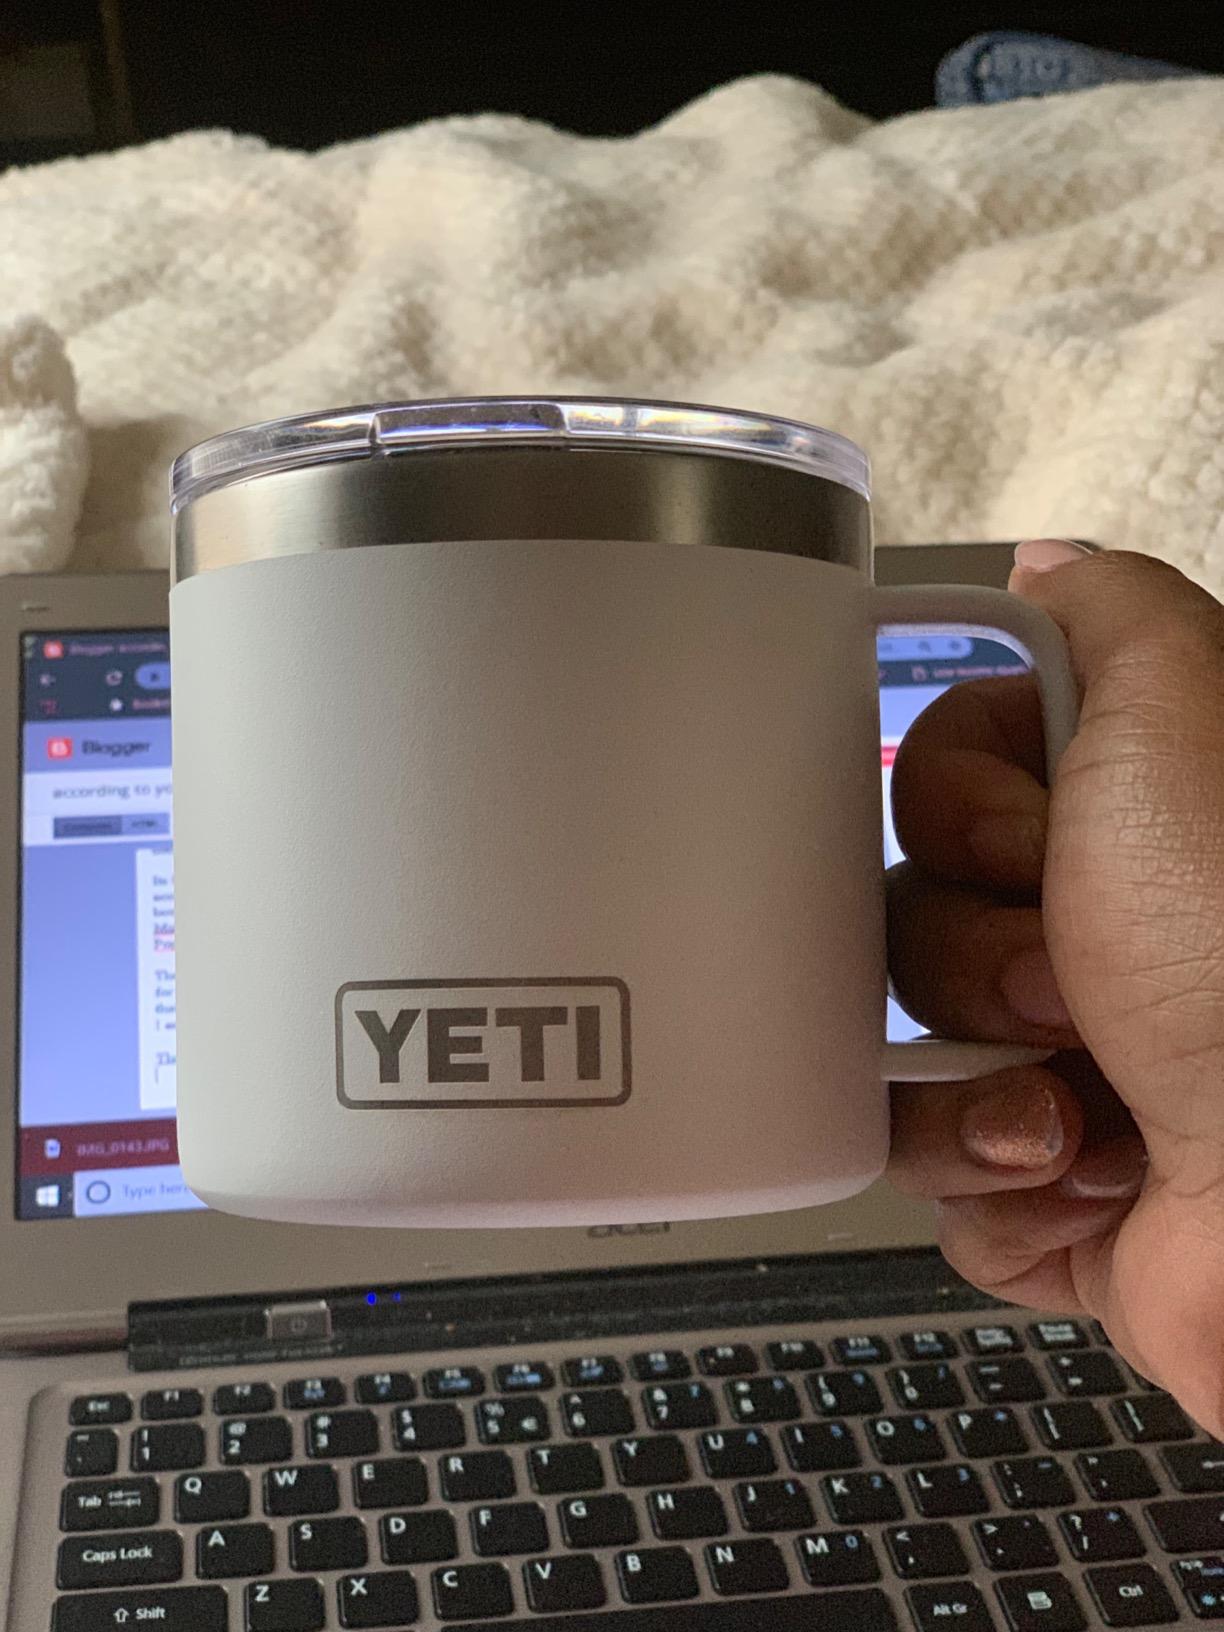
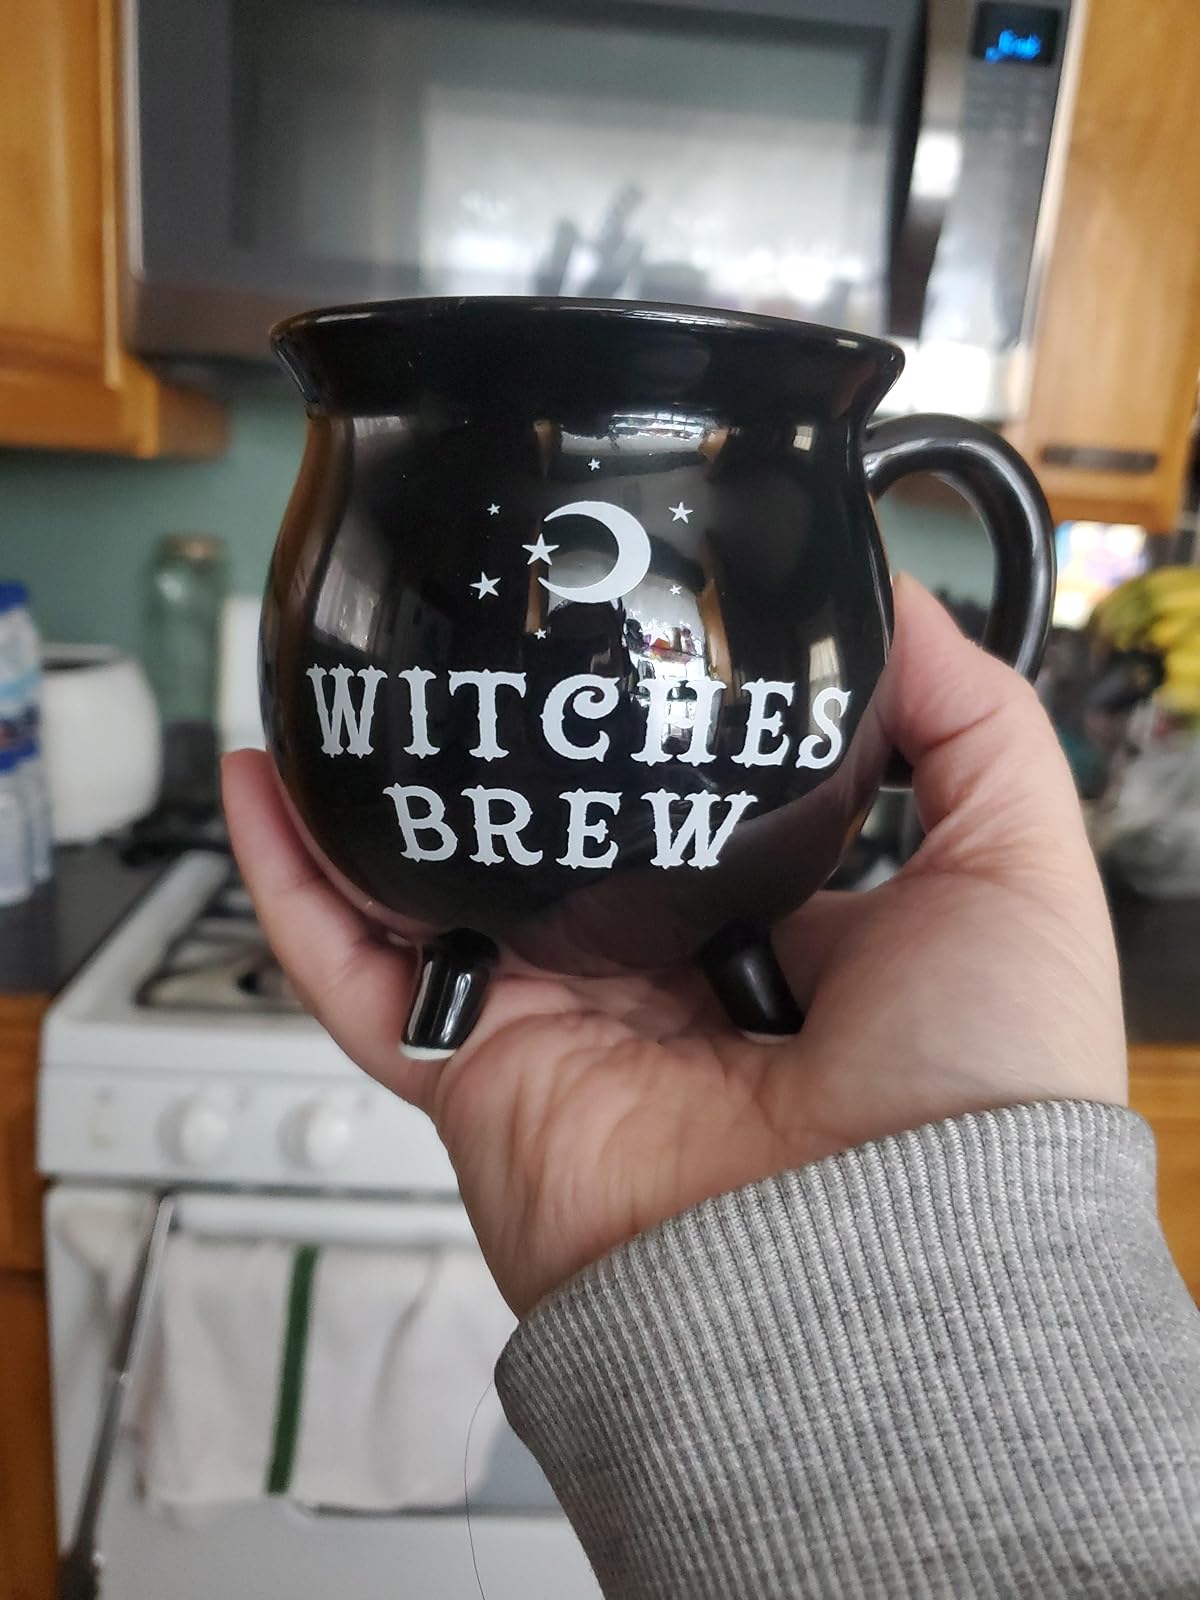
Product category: items_mug
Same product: no